Guntur International Poetry Festival

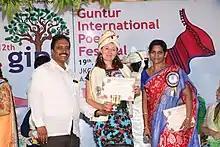
Felicitating poet Renata Cygan

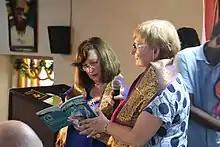
Poets Agnieszka Jarzębowska and Alicja Maria Kuberska

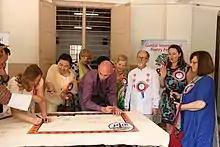
Poets Signing a Peace cloth at 12th GIPF

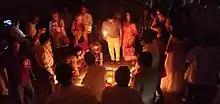
Lamp Lighting ceremony at Guntur International Poetry Festival (GIPF)

The following notable poets and literary personalities participated in the 2019 Guntur International Poetry Festival.